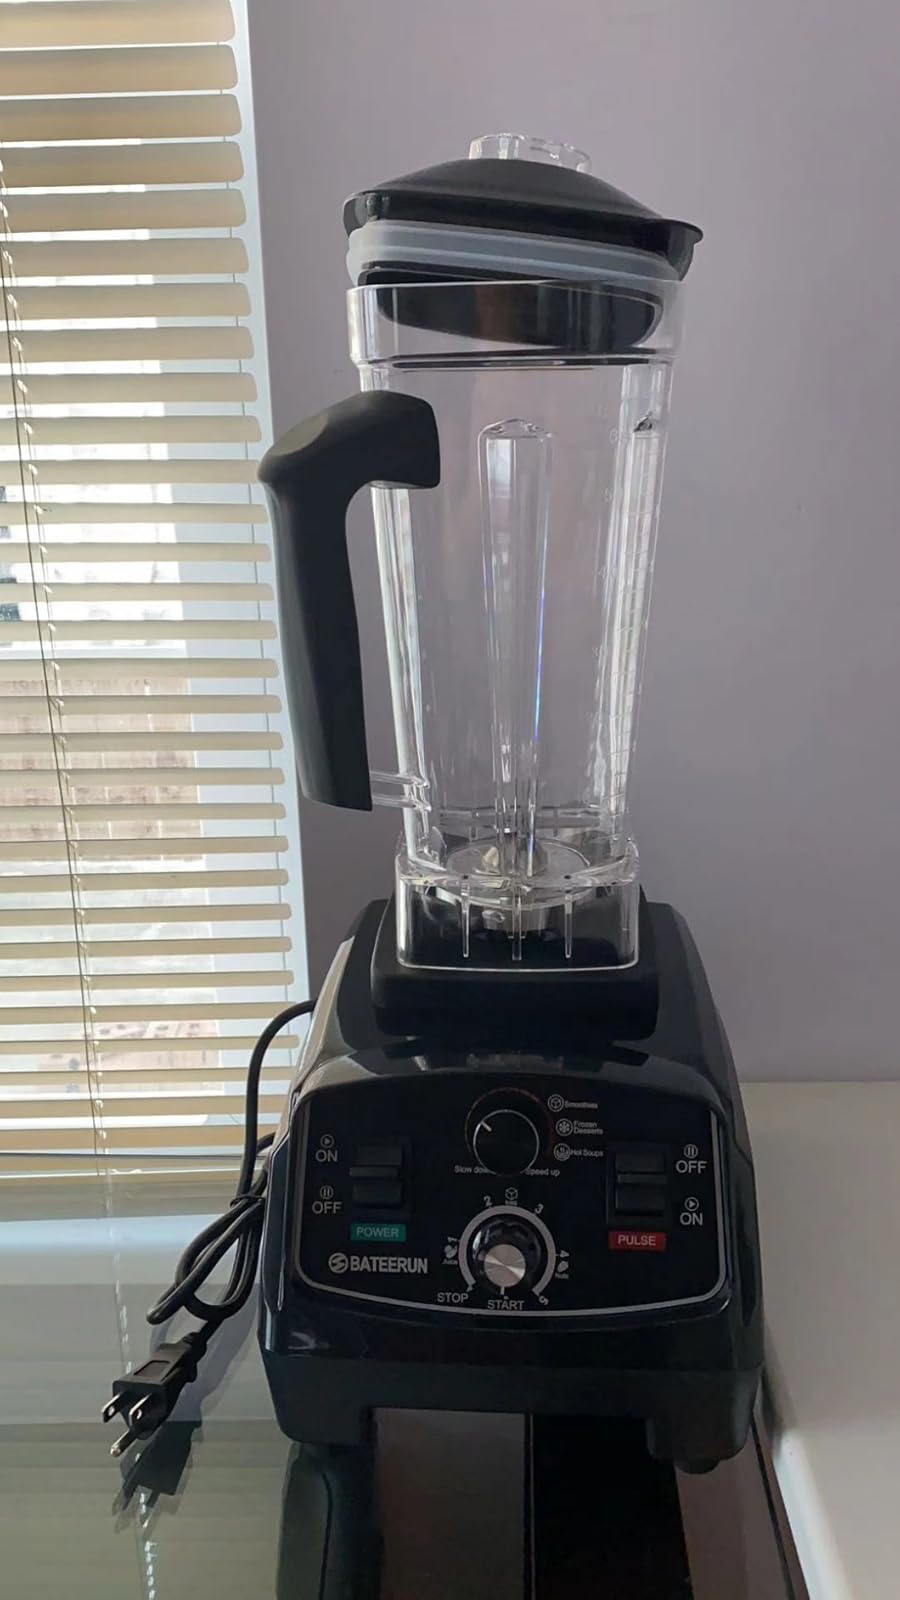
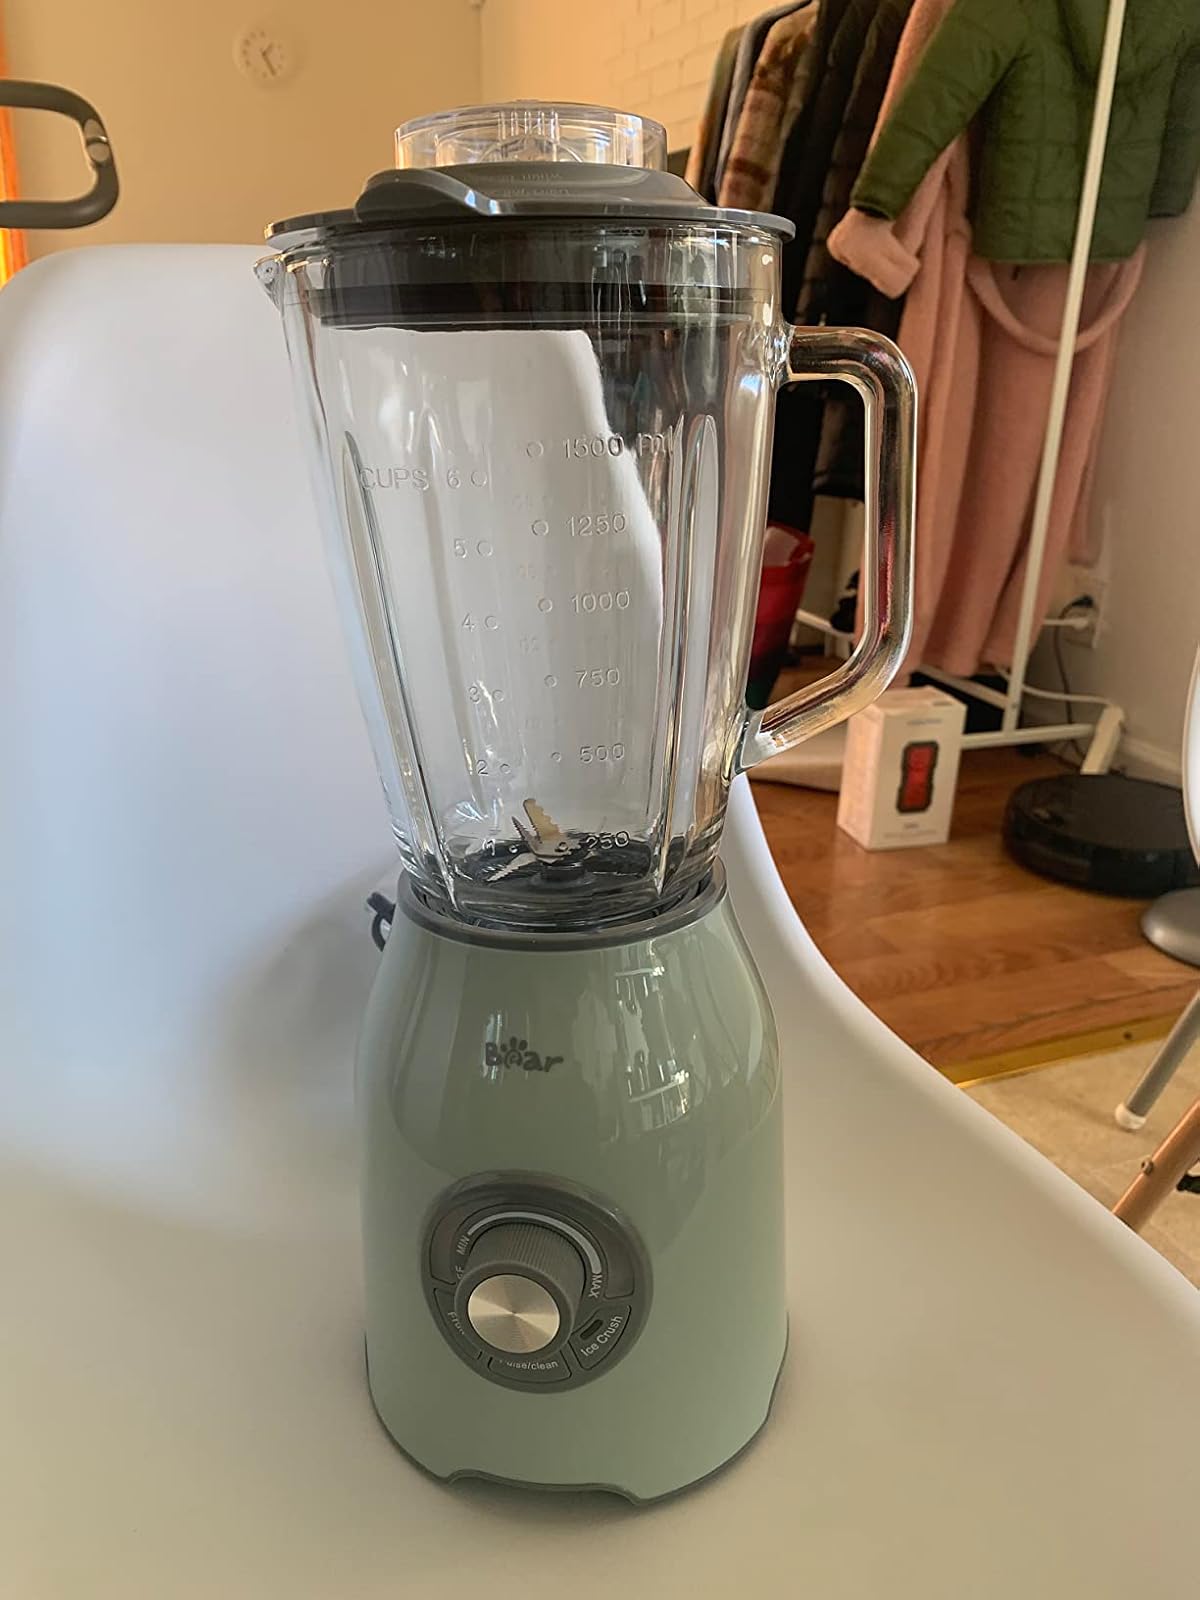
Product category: items_blender
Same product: no